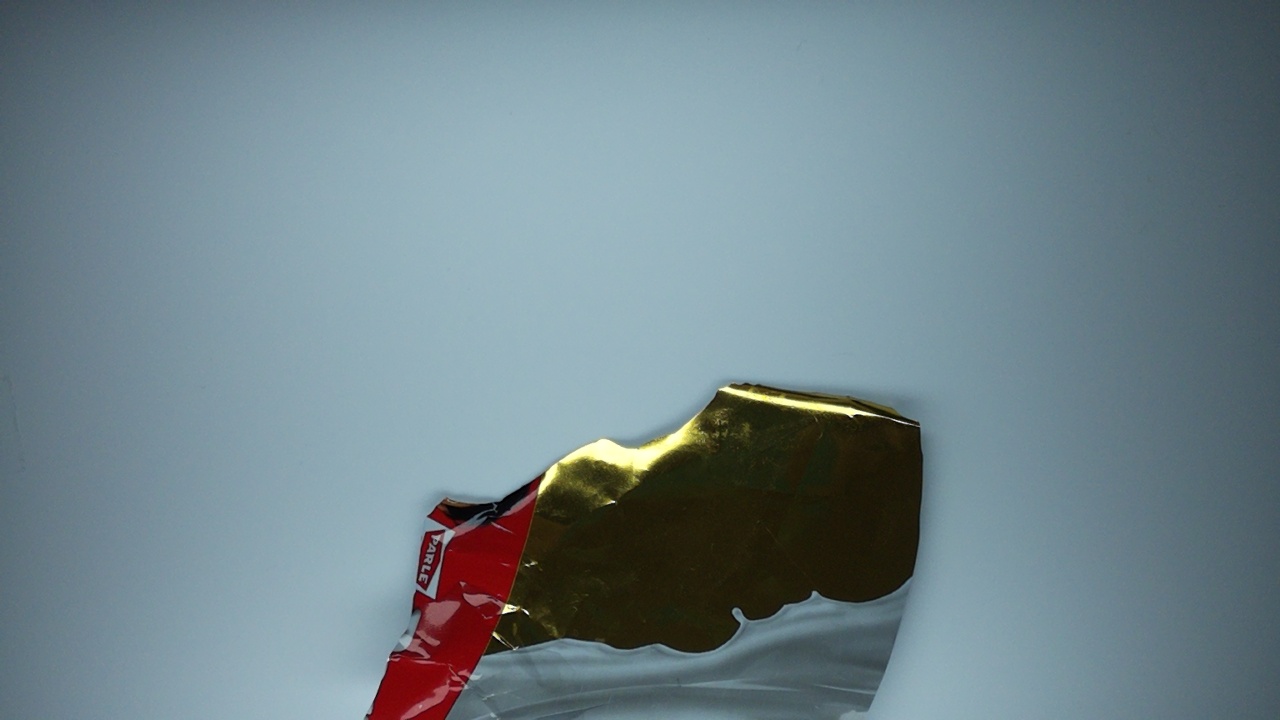
Label: trash